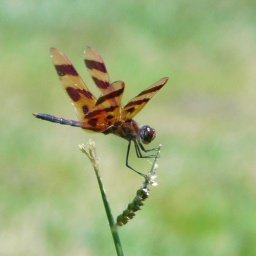
This one guy was flying around with all the blue ones.